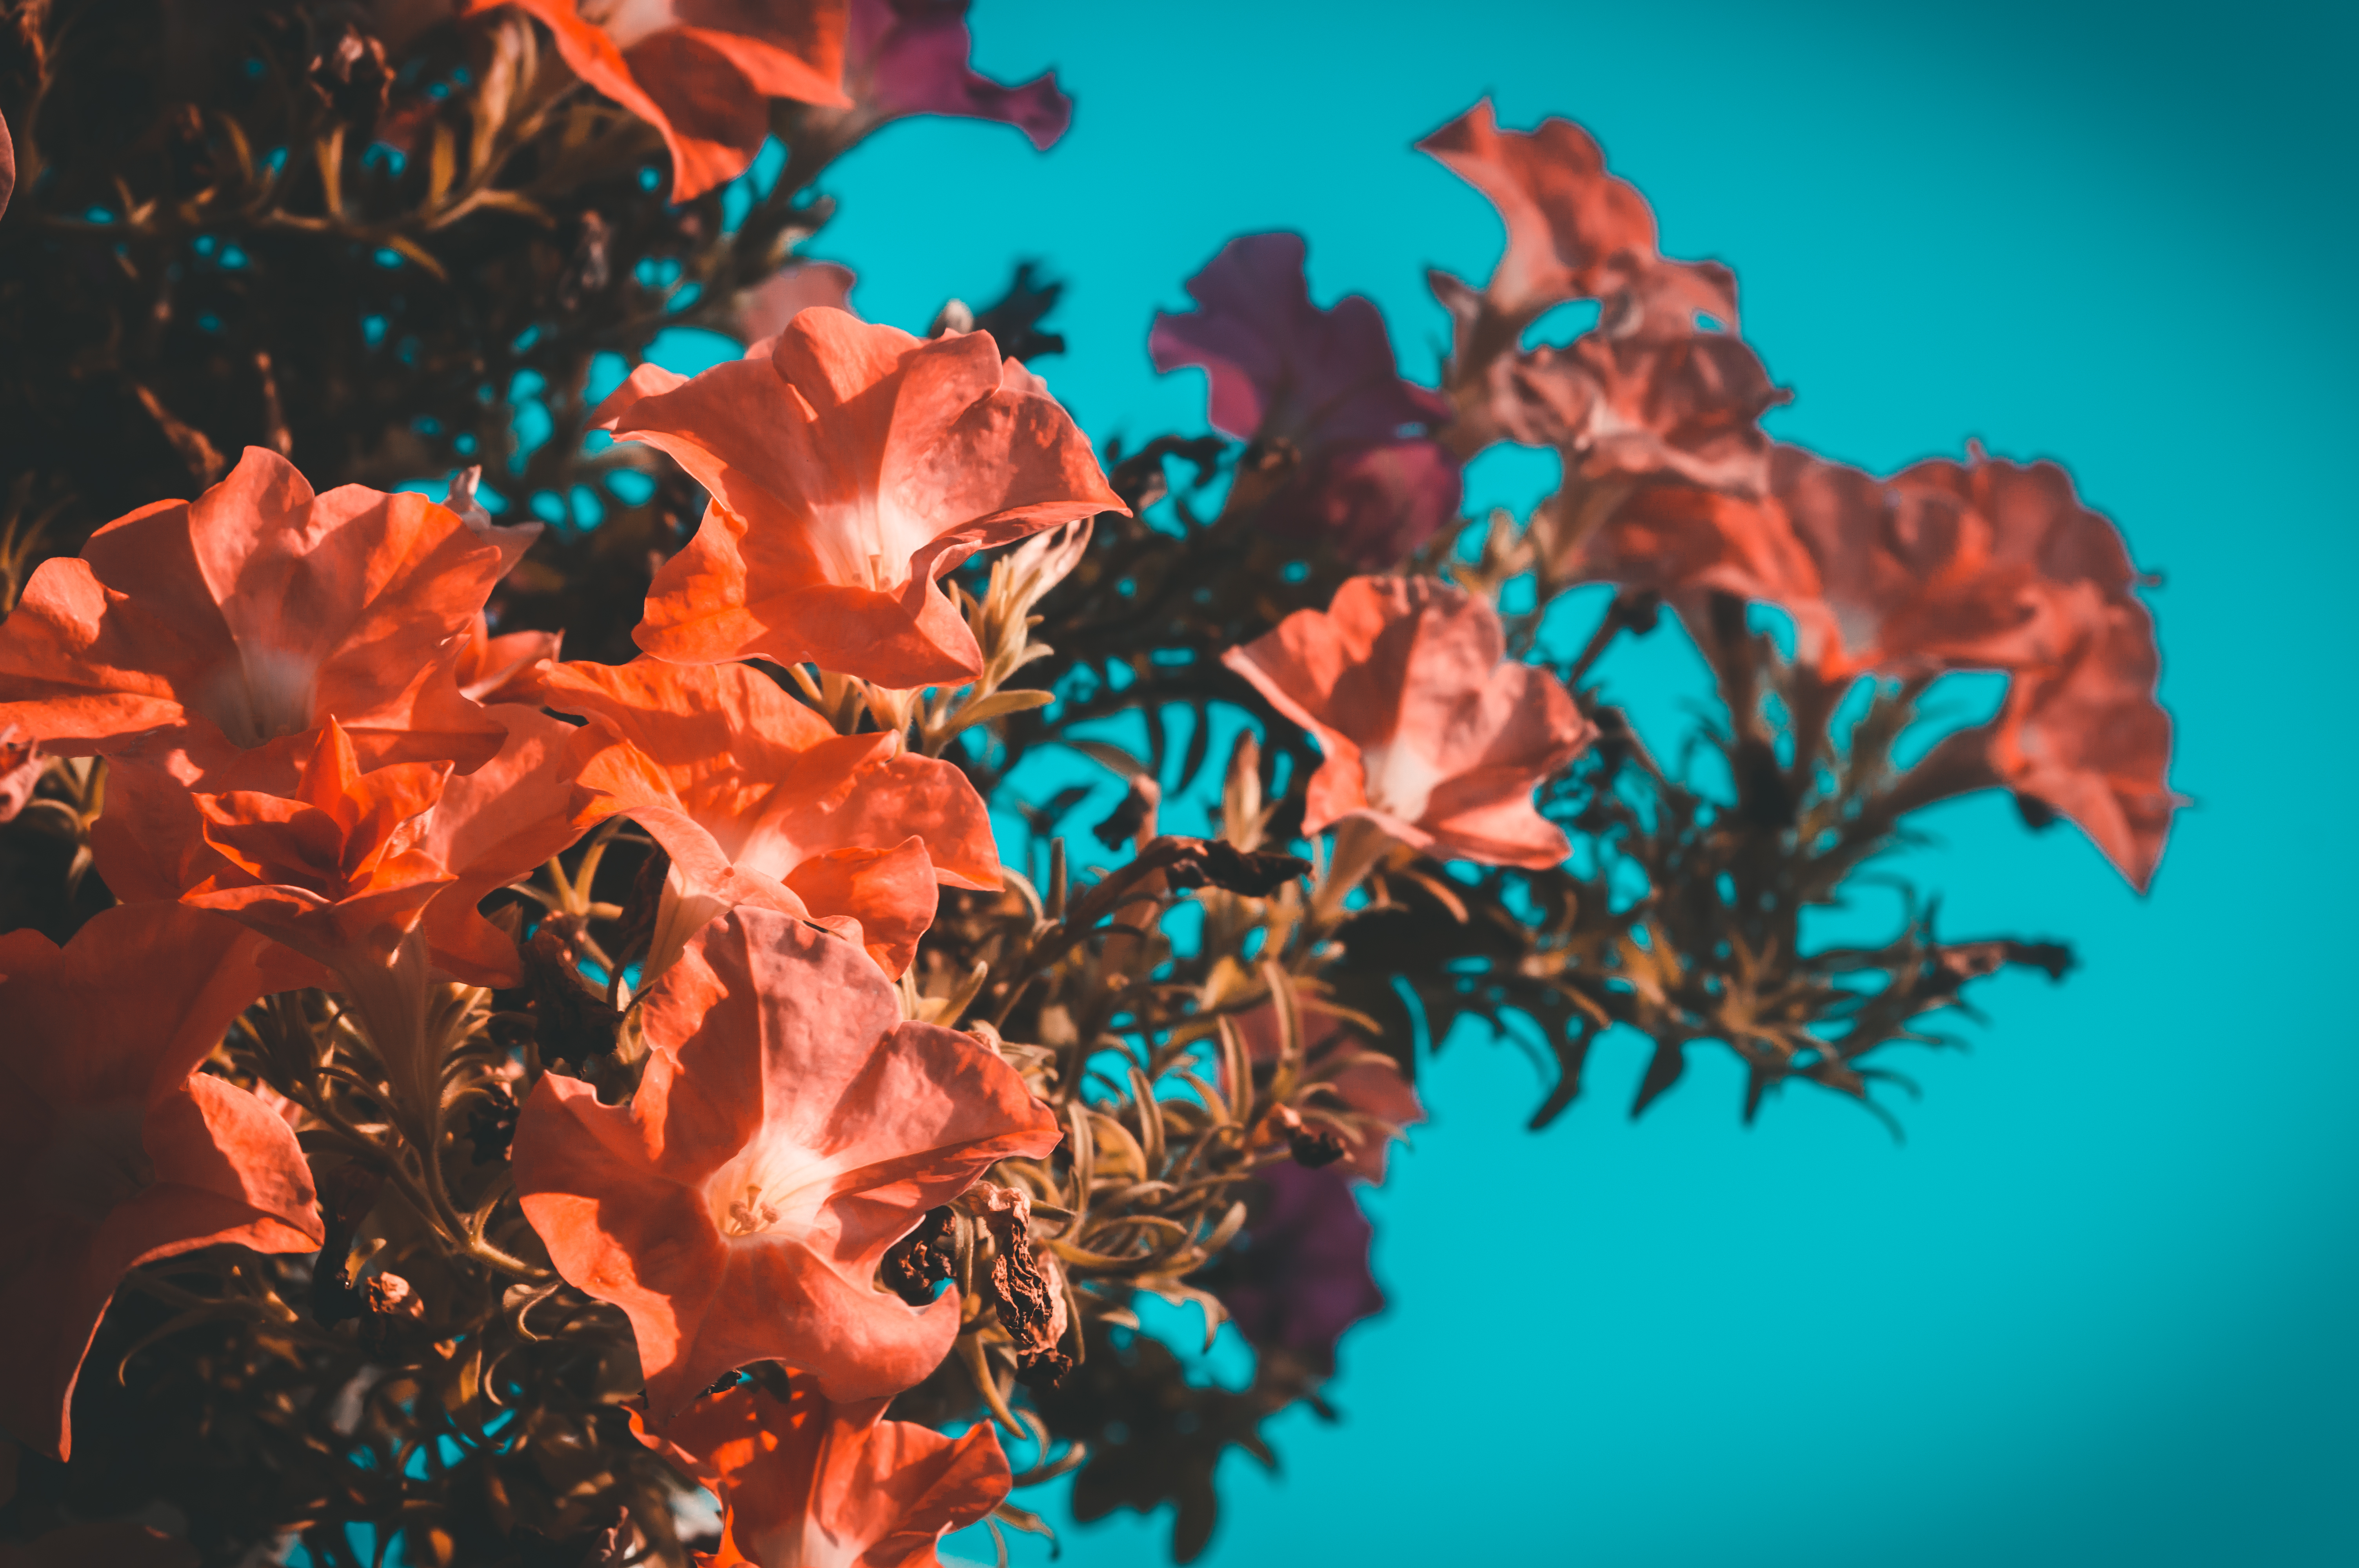
flower, abstract, anniversary, art, background, beautiful, beauty, bloom, blooming, blossom, blue, book, classic, color, colorful, cosmos, countryside, day, fashion, father, flora, floral, landscape, meadow, mother, natural, nature, old, outdoor, paint, pastel, pink, plant, purple, retro, rose, season, shabby, sky, spring, style, summer, sunlight, sweet, texture, turquoise, valentine, vintage, wallpaper, wedding, red, natural environment, leaf, organism, orange, illustration, pattern, visual arts, fractal art, design, tree, graphic design, font, Colorfulness, graphics, coral reef, watercolor paint, painting, modern art, acrylic paint, world